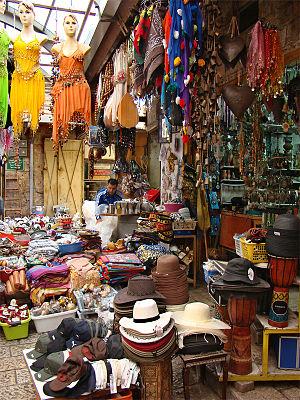
Akko, Israël.